Amir Timur Museum

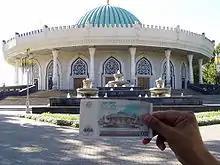
A 1,000 Soʻm banknote showing the museum

There are more than 5,000 artifacts in the museum collection, with more than 2,000 displayed in museum exhibition halls. In particular, the museum displays focus on the genealogy of Amir Temur, his coming to power, the military campaigns of Sahib Kiran, diplomatic and trade relations, workmanship, city improvement and landscaping, and science and education development. There are also exhibits related to representatives of the Timurid dynasty, including maps, weapons, copper and silver coins, miniatures, rare manuscripts, potteries, and jewelry.